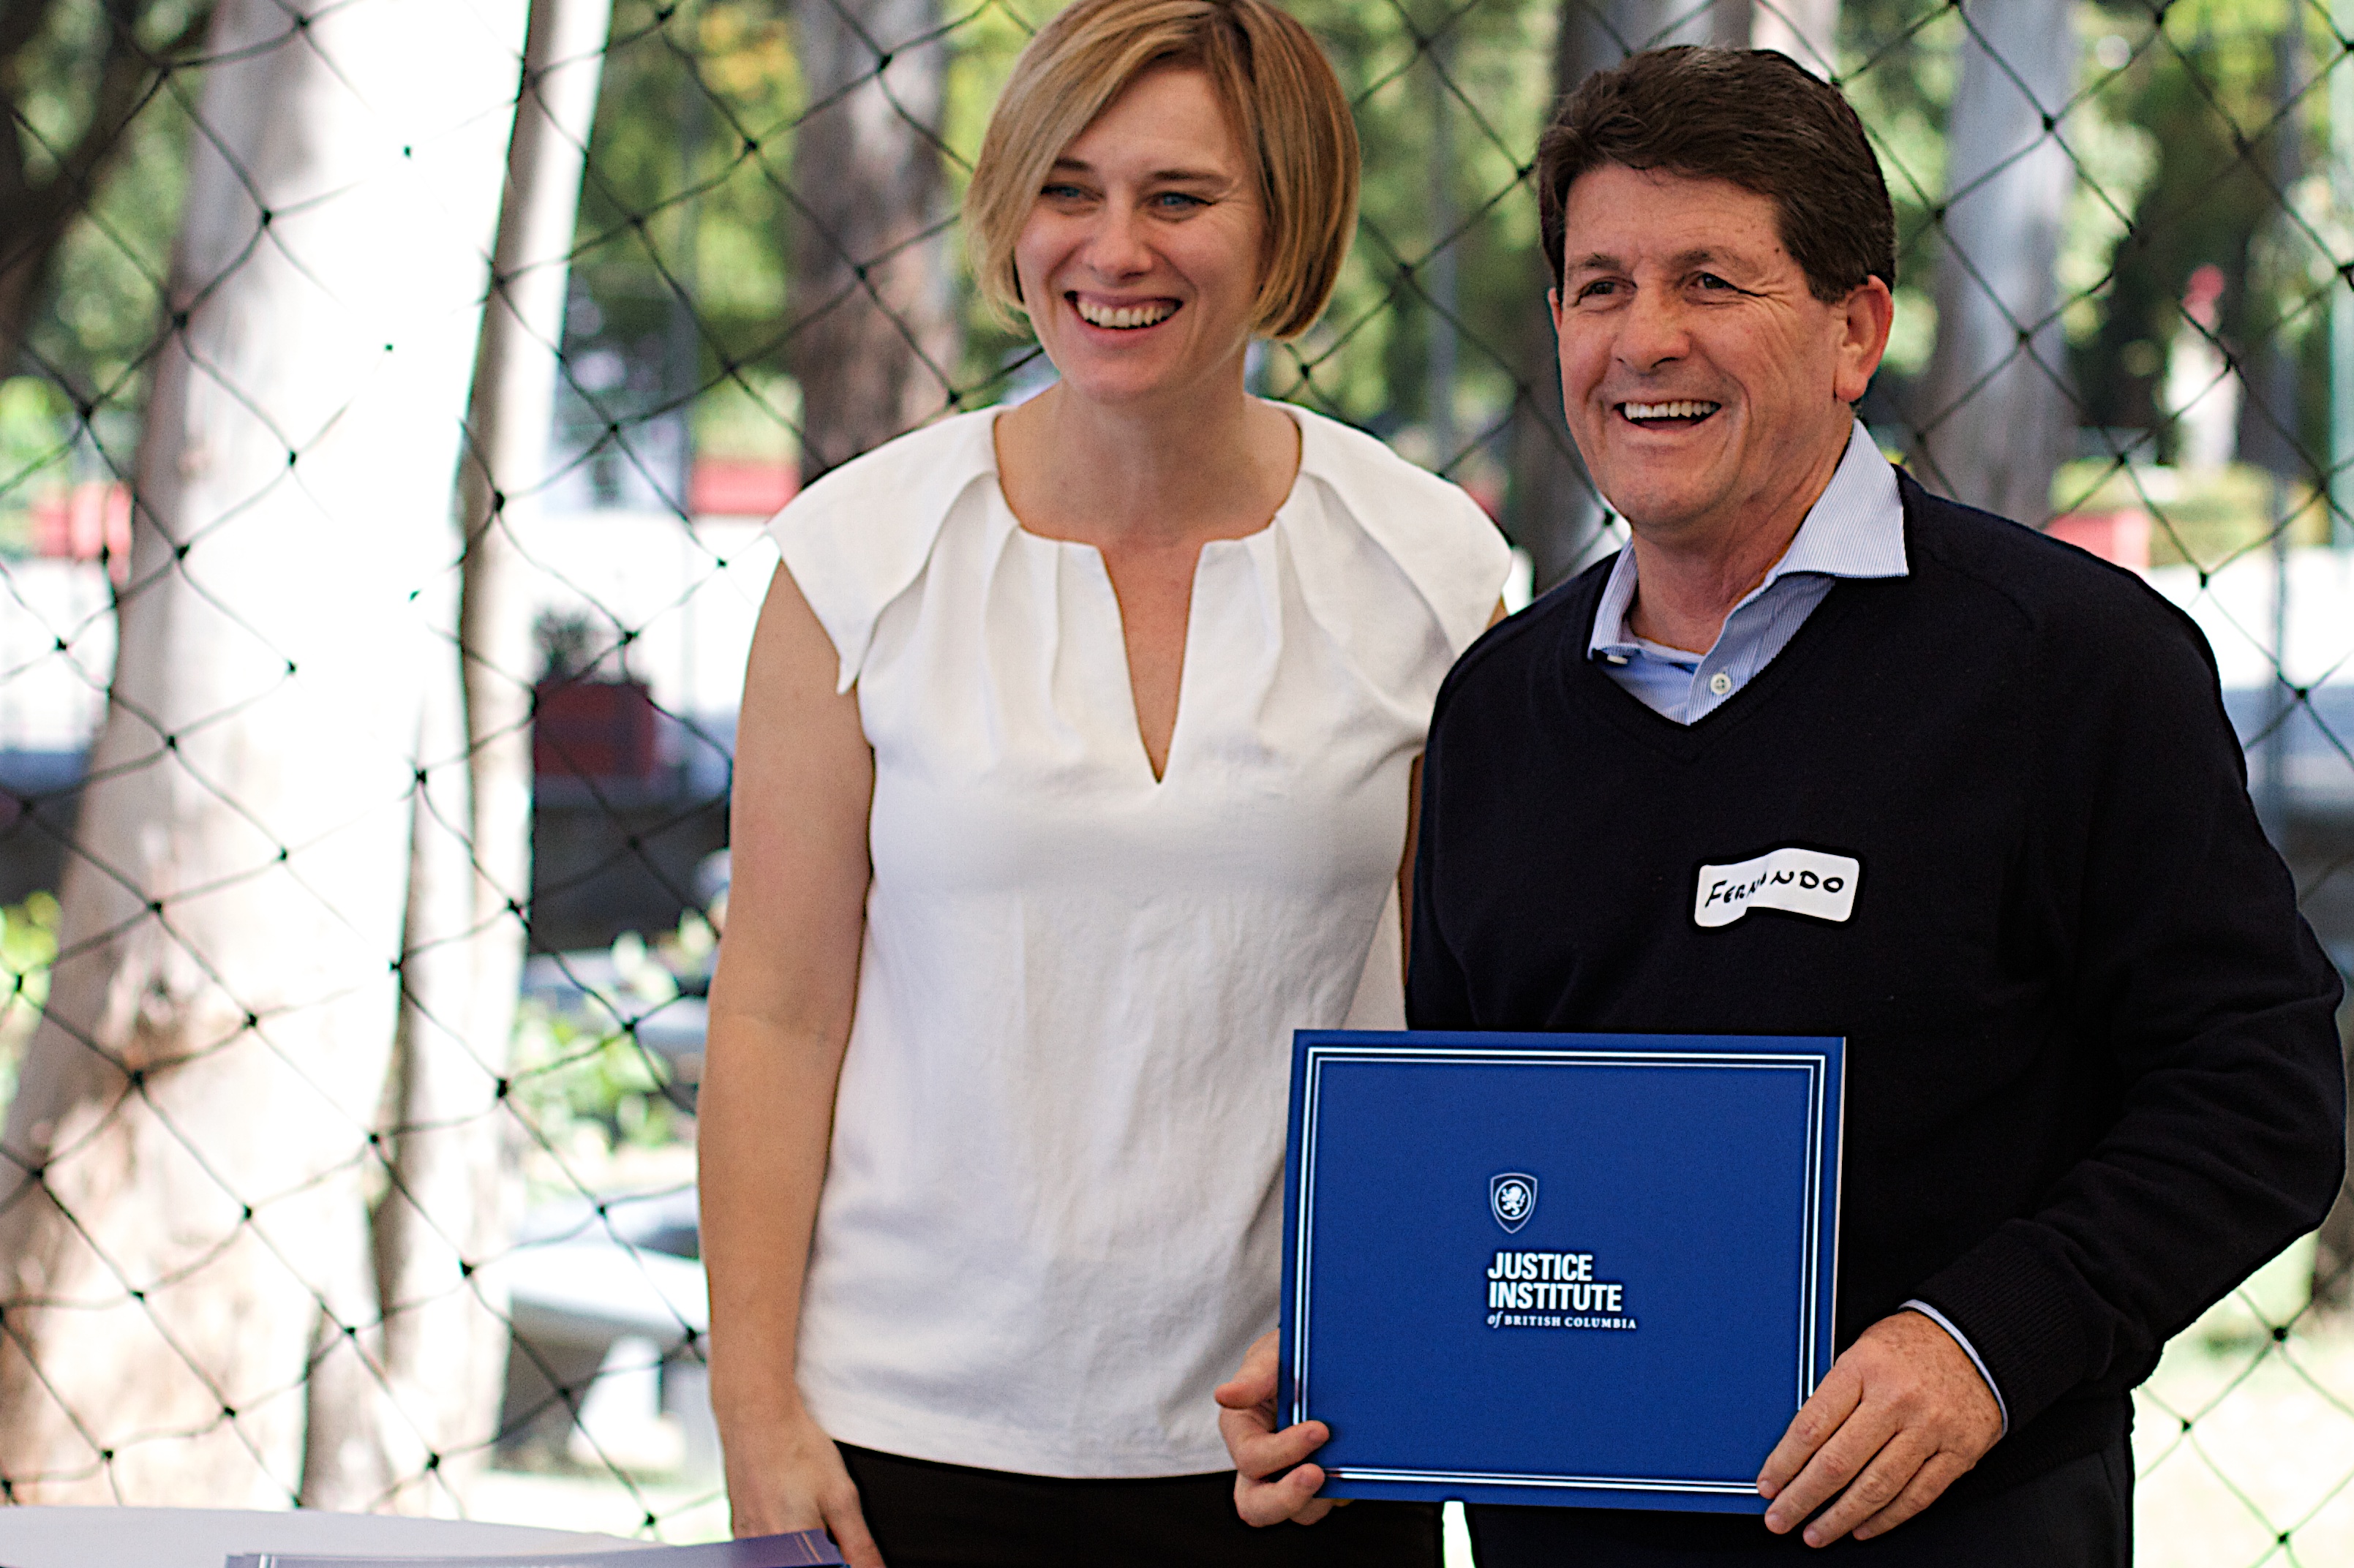
person, community, team, udgagora, sense